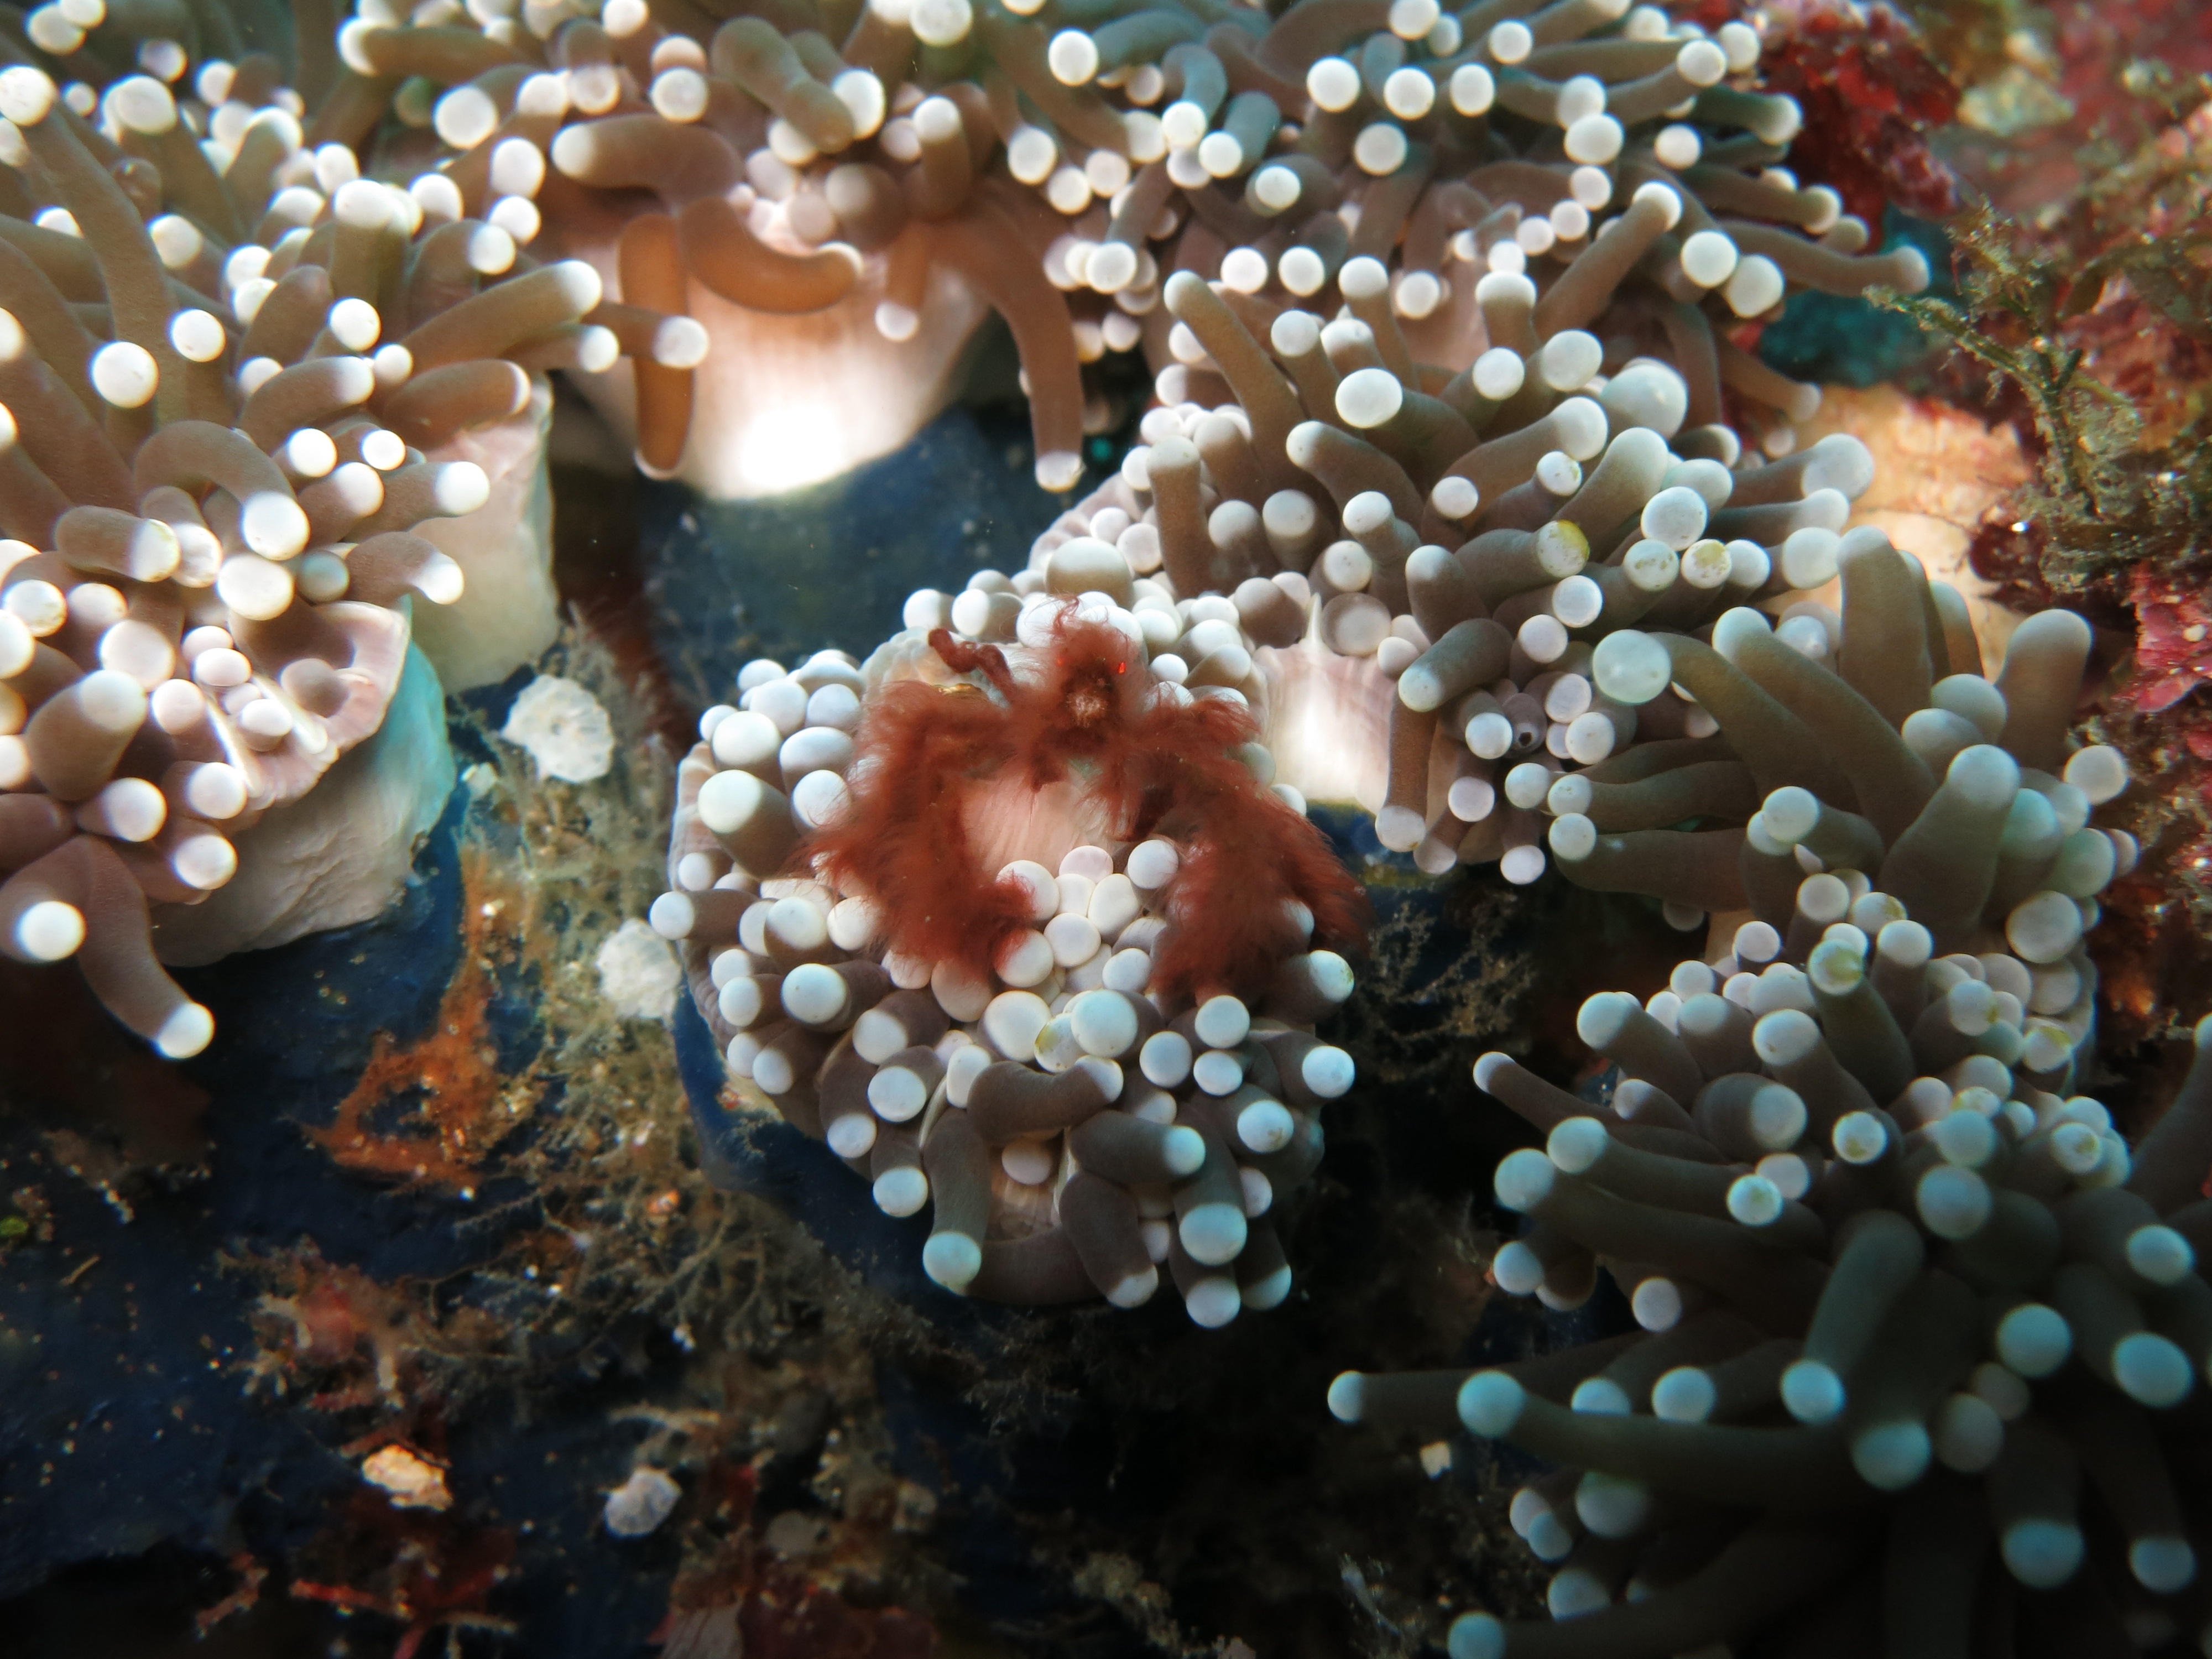
sea, nature, animal, diving, wildlife, underwater, red, tropical, critter, biology, aquatic, fauna, crab, coral, coral reef, invertebrate, life, reef, crustacean, cnidaria, marine, anemone, macro photography, organism, scuba diving, sea anemone, marine biology, marine invertebrates, pomacentridae, orang utan crab, spider crab